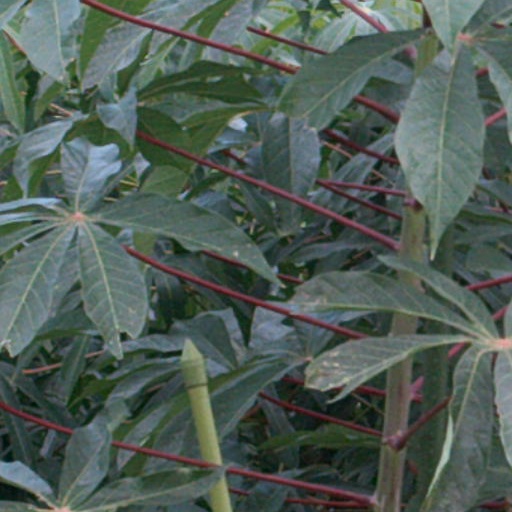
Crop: cassava